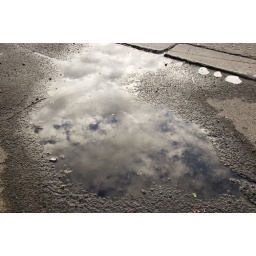
The sky reflected in a puddle in the road outside my house.